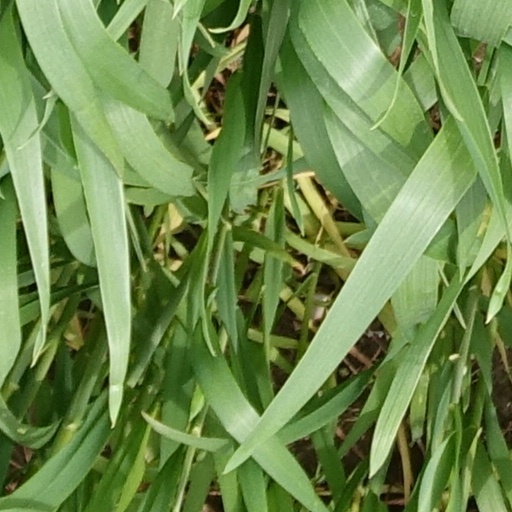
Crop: wheat